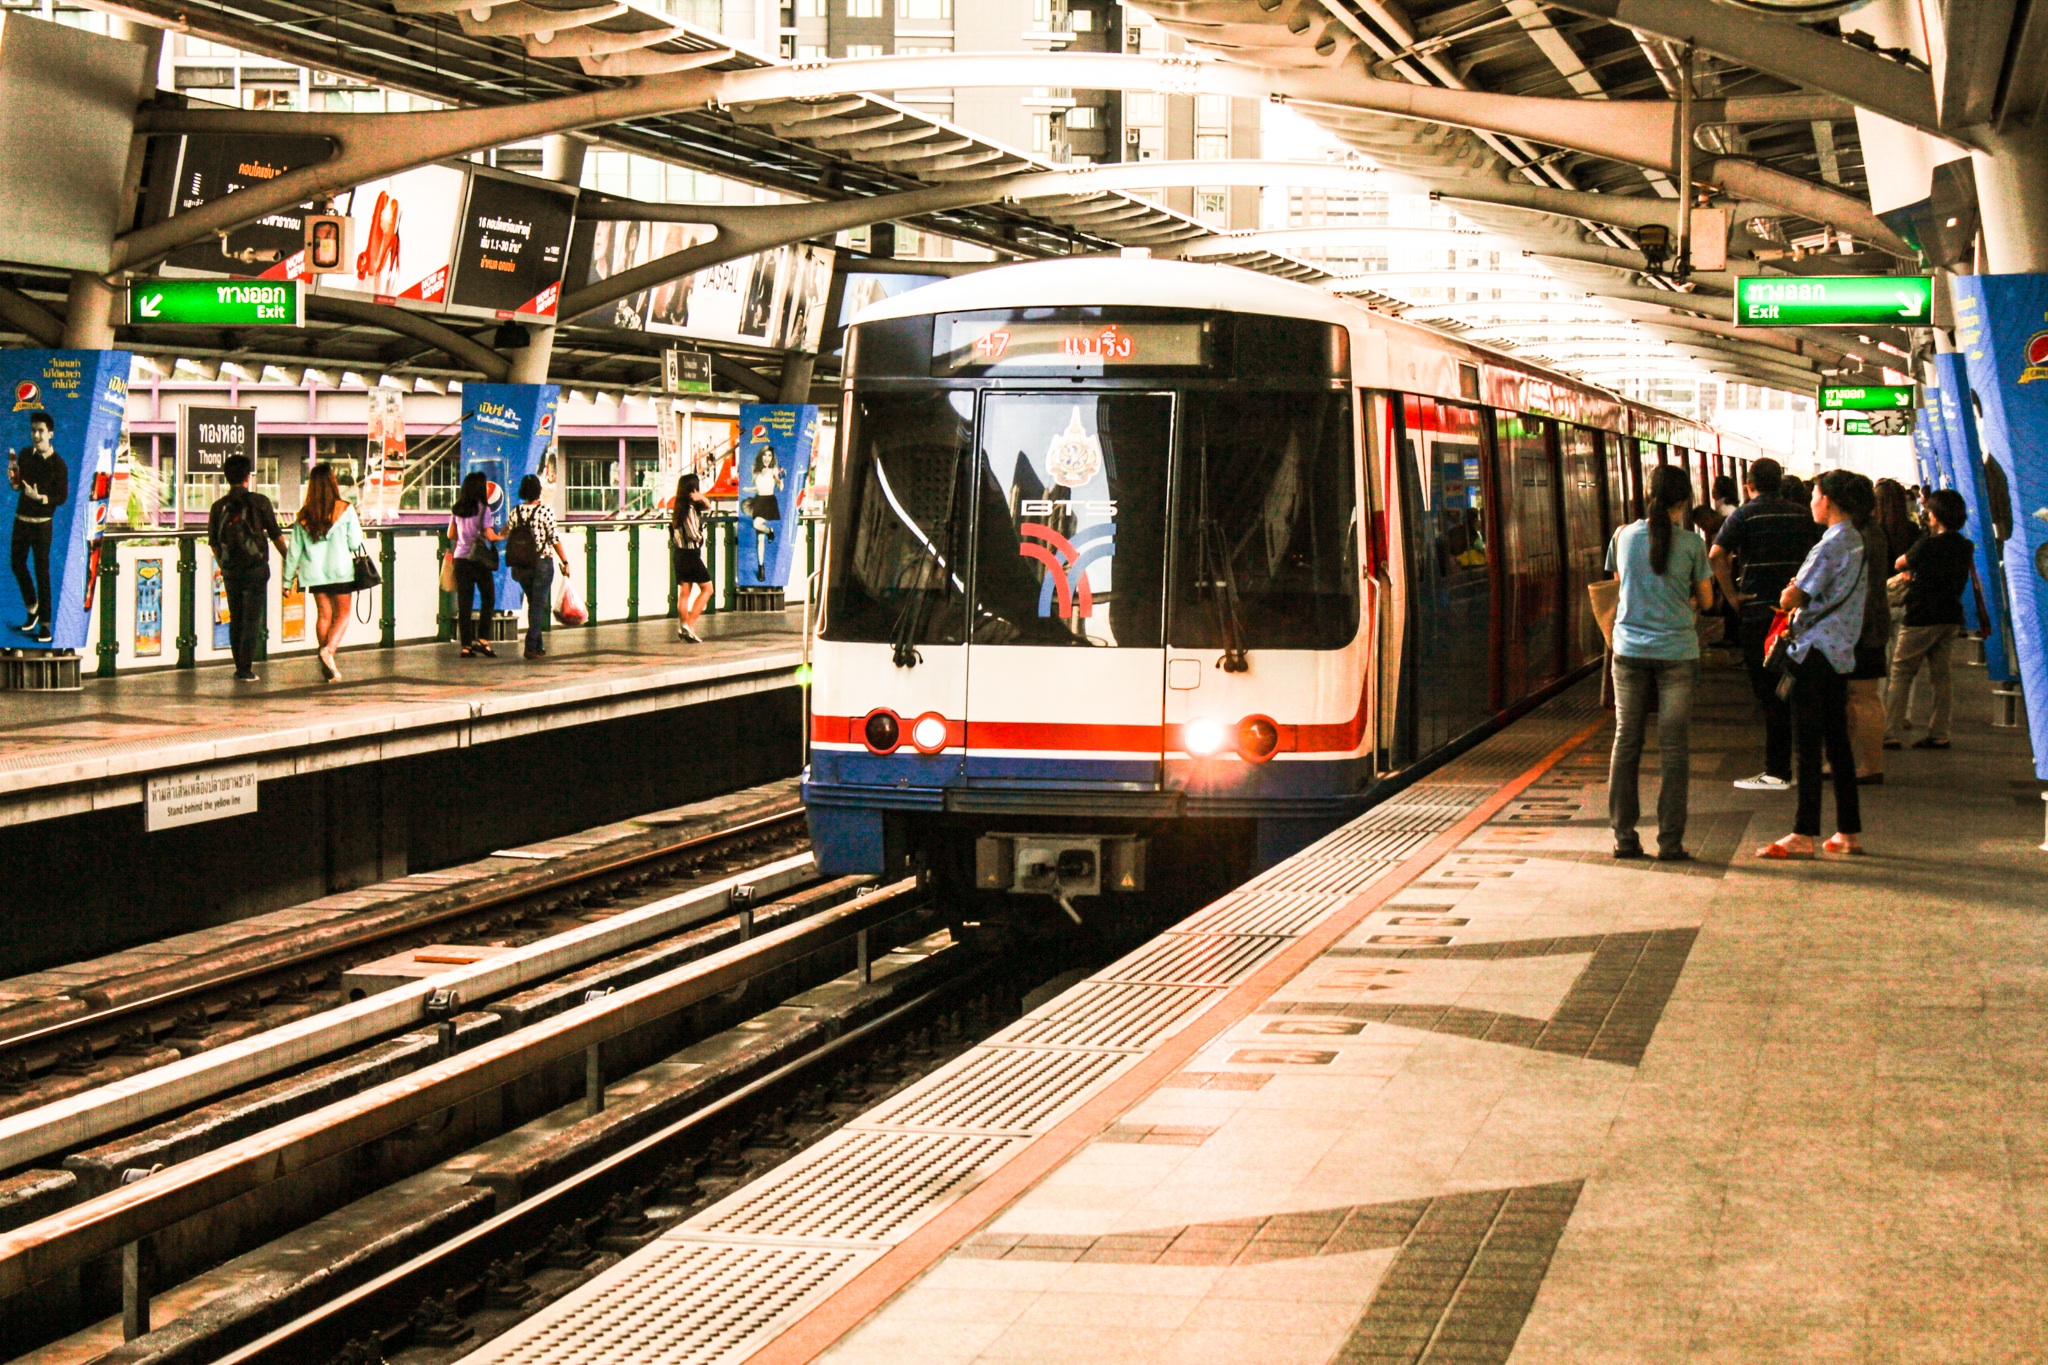
track, train, transport, vehicle, train station, public transport, passenger, metropolitan area, rapid transit